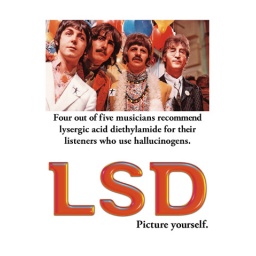
Picture your self in a boat on a river with this nifty wallpaper for your iPhone/iPhone Touch.